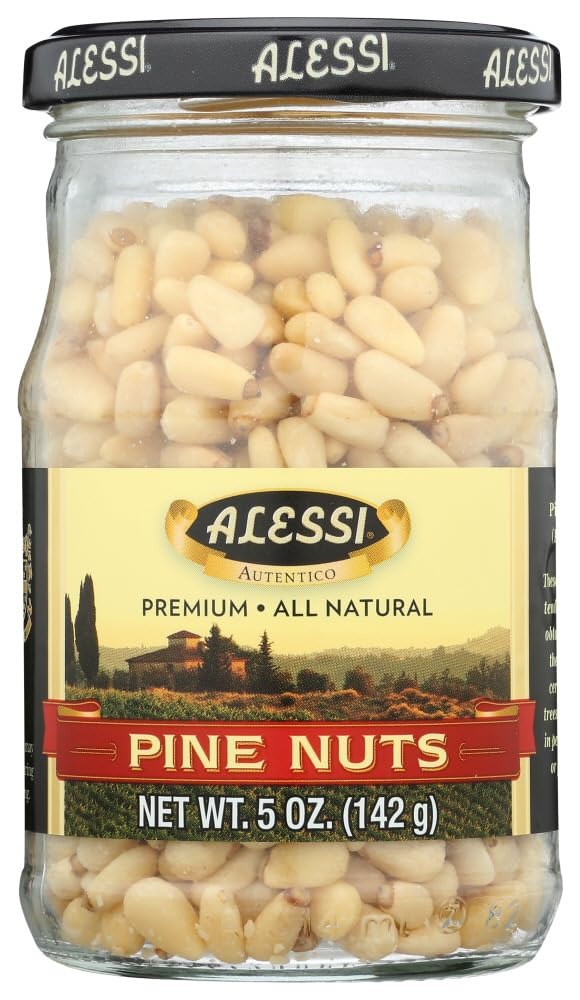
Item Name: Alessi Nuts Pignoli, 5-Ounce (Pack of 2)
Value: 10.0
Unit: Ounce

Price: 21.395